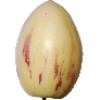
Label: pepino